List of national flowers

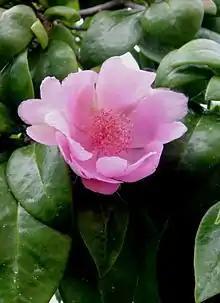
The Bayahibe Rose, the national flower of the Dominican Republic

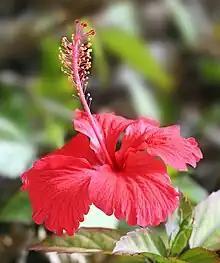
"Hibiscus", the national flower of Haiti

The flower of the strawberry tree ("Arbutus unedo") is the national flower of Italy. The strawberry tree began to be considered one of the national symbols of Italy in the 19th century, during the Italian unification, because with its autumn colors is reminiscent of the flag of Italy (green for its leaves, white for its flowers and red for its berries). For this reason the strawberry tree is considered the national tree of Italy.